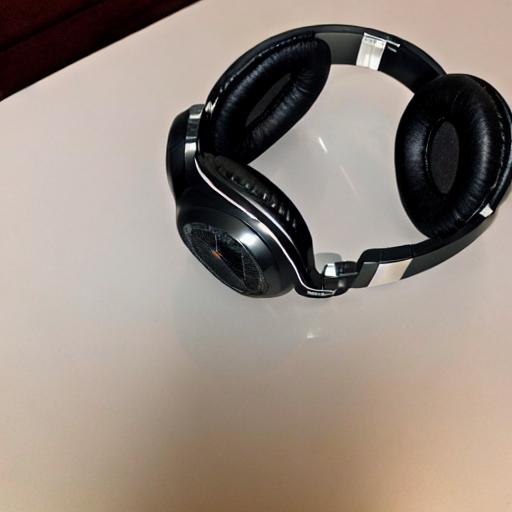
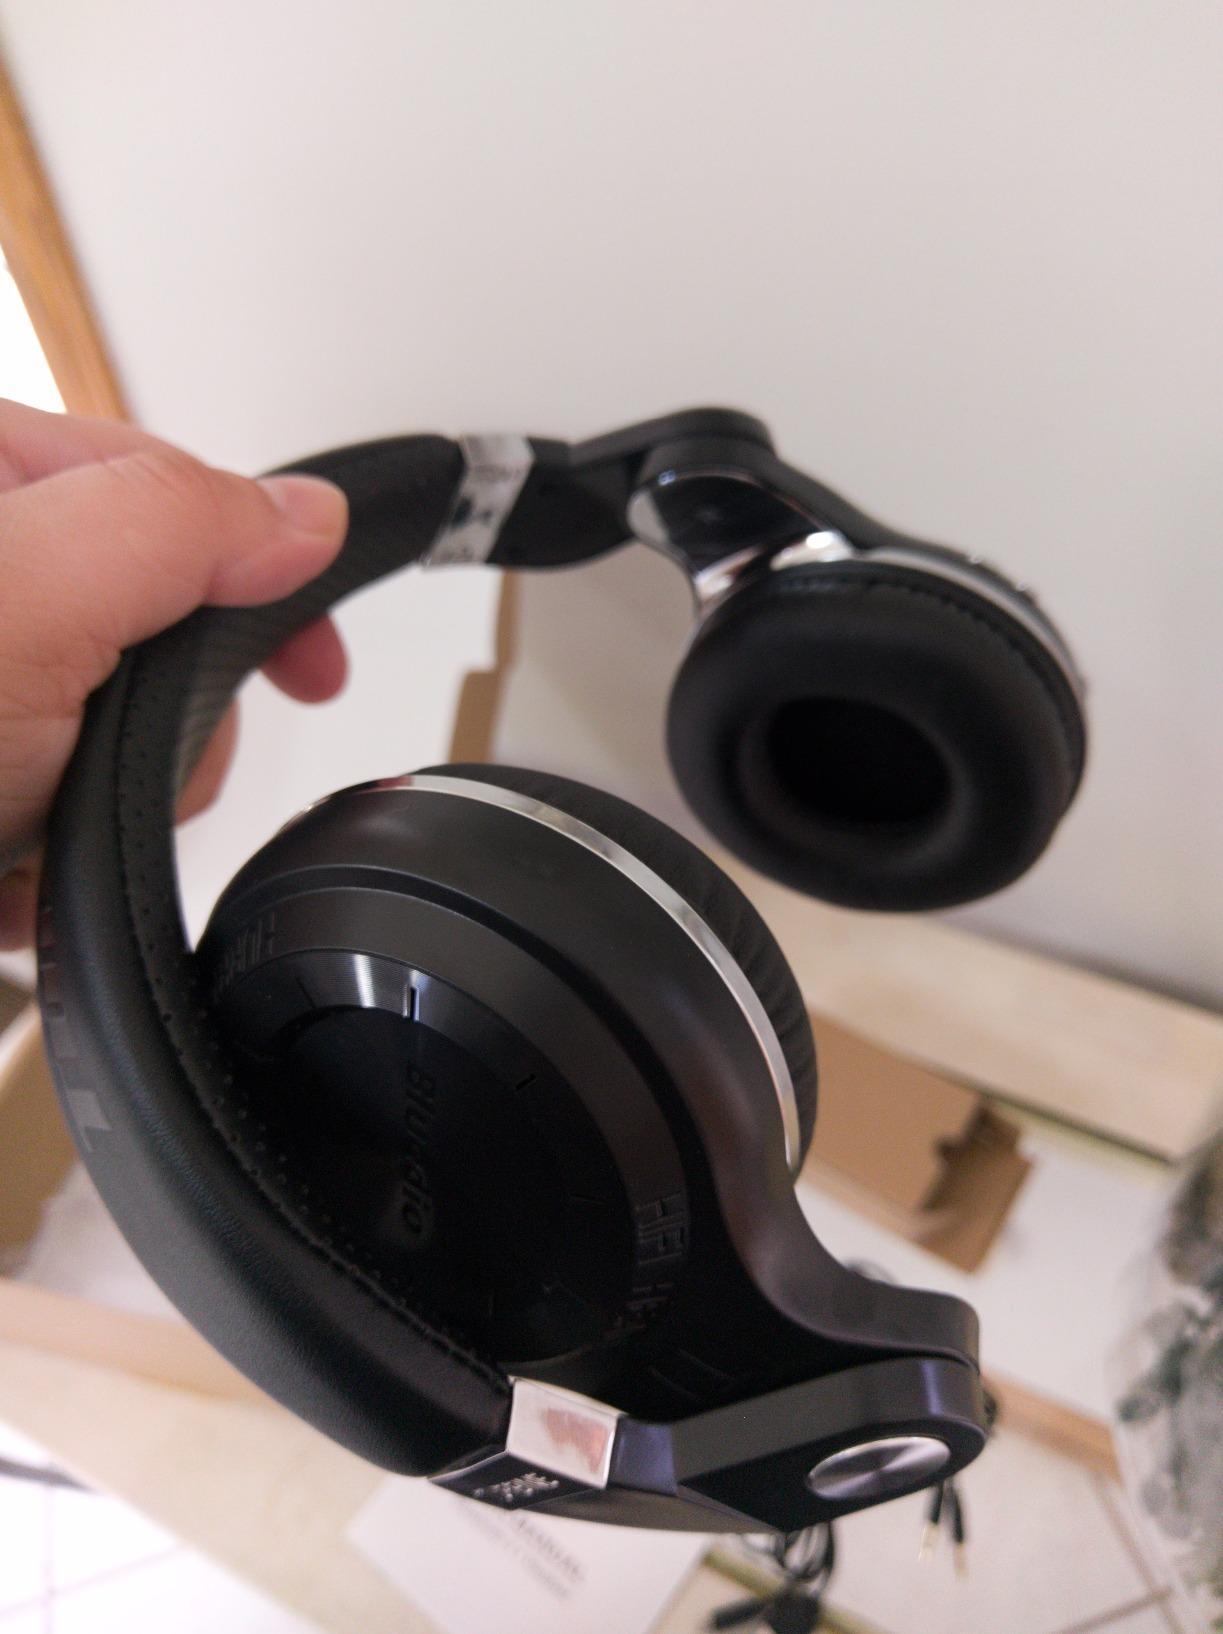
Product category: headphones
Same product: no